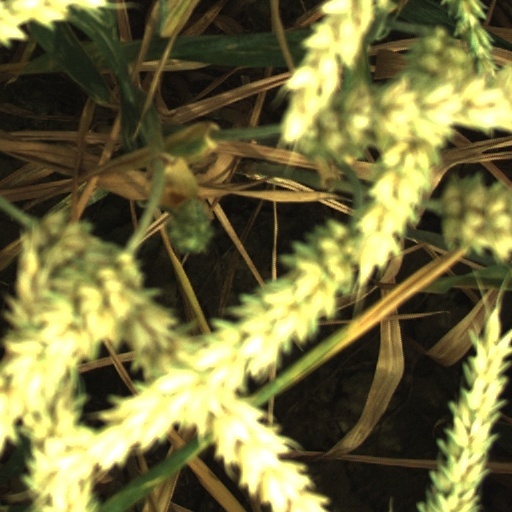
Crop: wheat